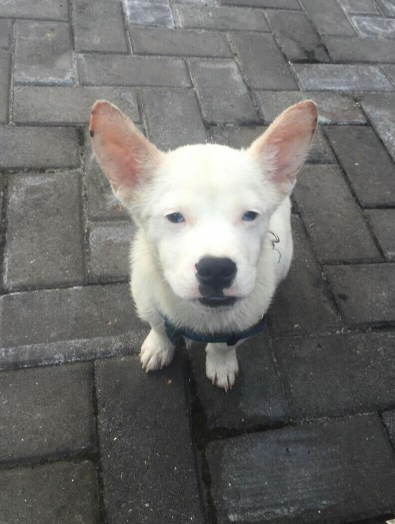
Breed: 1121-n000002-French_bulldog